Johor–Singapore Causeway

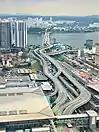
The causeway from the Johor, Malaysia side facing the direction of Woodlands, Singapore.

In the late 19th century, Singapore was transformed into a major international trading port and was a steamship coaling station. At the turn of the 20th century, British Malaya was transformed into a major producer and exporter of raw materials such as tin, rubber, gambier, and pepper for international markets. The connection to Singapore from Johor was through a ferry link. Railways across the peninsula, and in Singapore from the ferry point to Tank Road in the south of Singapore completed the trade transport network within British Malaya. From June 1909 onward, goods were transported on wagon-ferry, while passengers were transported on passenger ferries (3 ferries from 1912 onward, 2 ferries before 1912). The wagon-ferry could accommodate 6 wagons at a time, while the passenger ferries had a capacity of about 160 each. As international trade demands grew, it was necessary to operate the ferry link round-the-clock in 1911 to bring the commodities from British Malaya into Singapore to be transshipped. Additional ferry steamers were constructed, however they soon were overloaded. The passenger steamers often had to exceed its designed limits, carrying "as many as 250 passengers". Additionally, the increasing costs of the maintaining the ferries were a concern on the long-term viability of the ferries. The annual expenditure in 1912 was estimated to be 53,750 Straits dollars (£1.8 million in 2000).